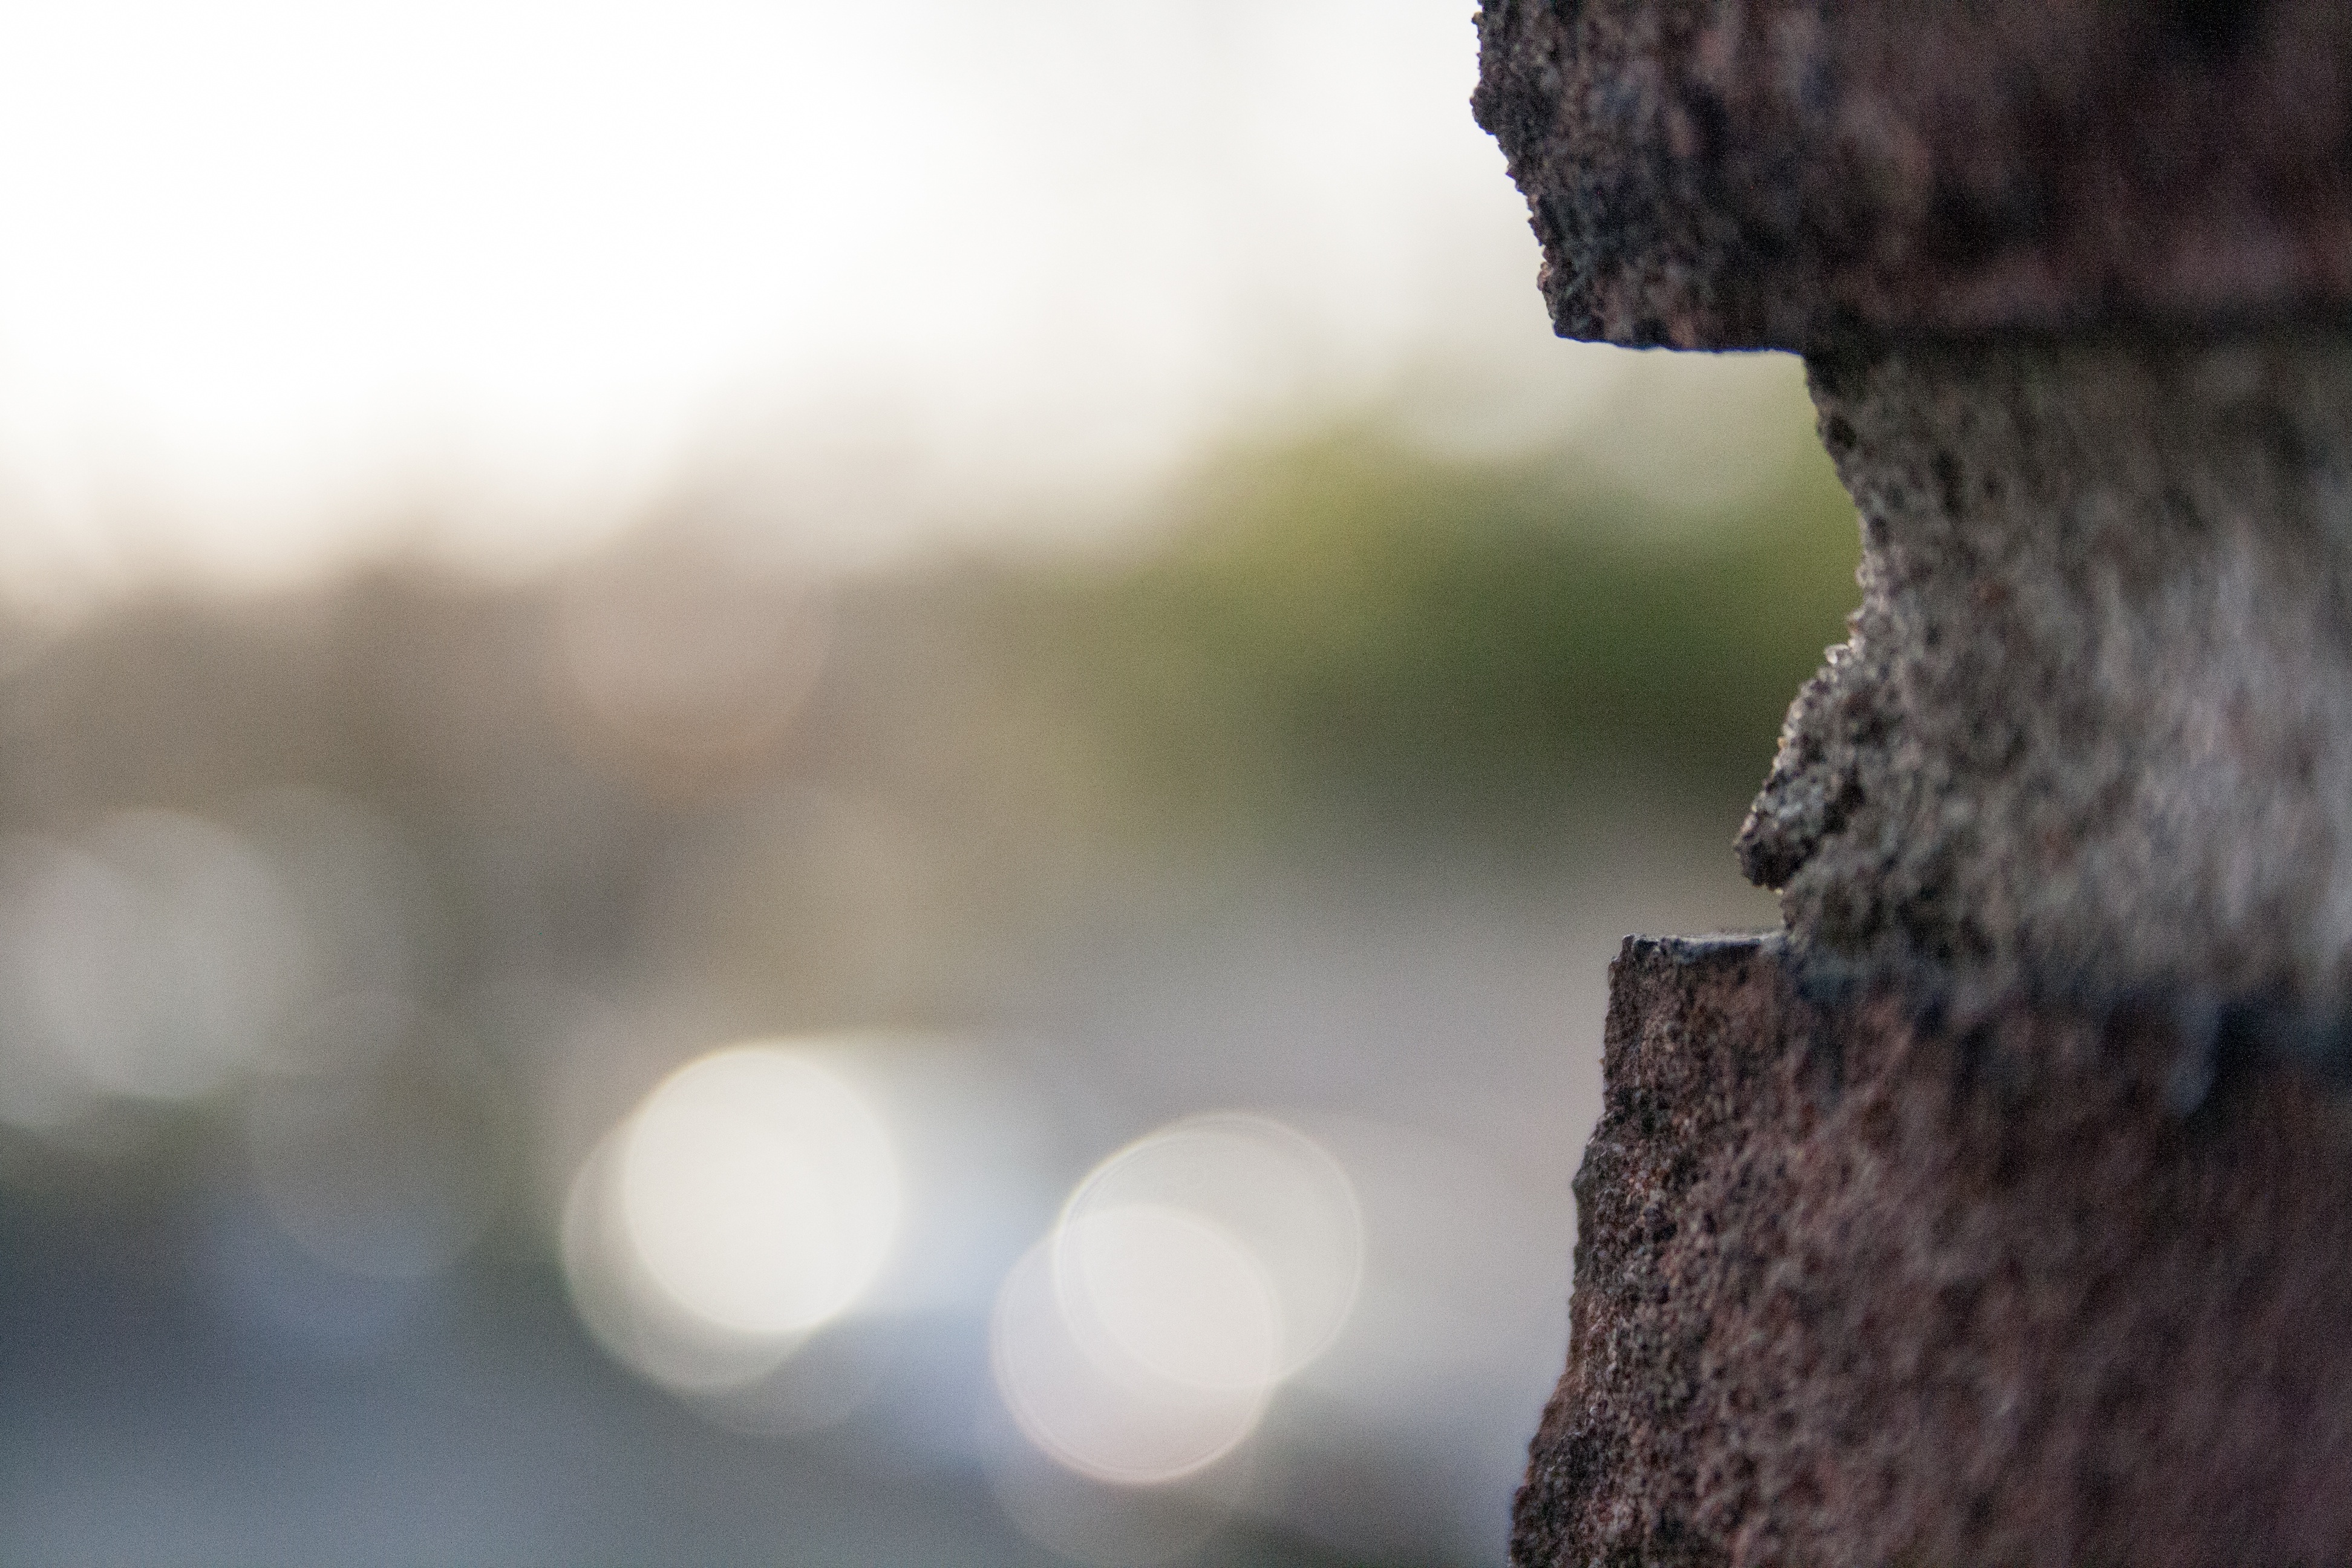
tree, nature, branch, light, photography, sunlight, morning, leaf, reflection, color, blue, close up, macro photography